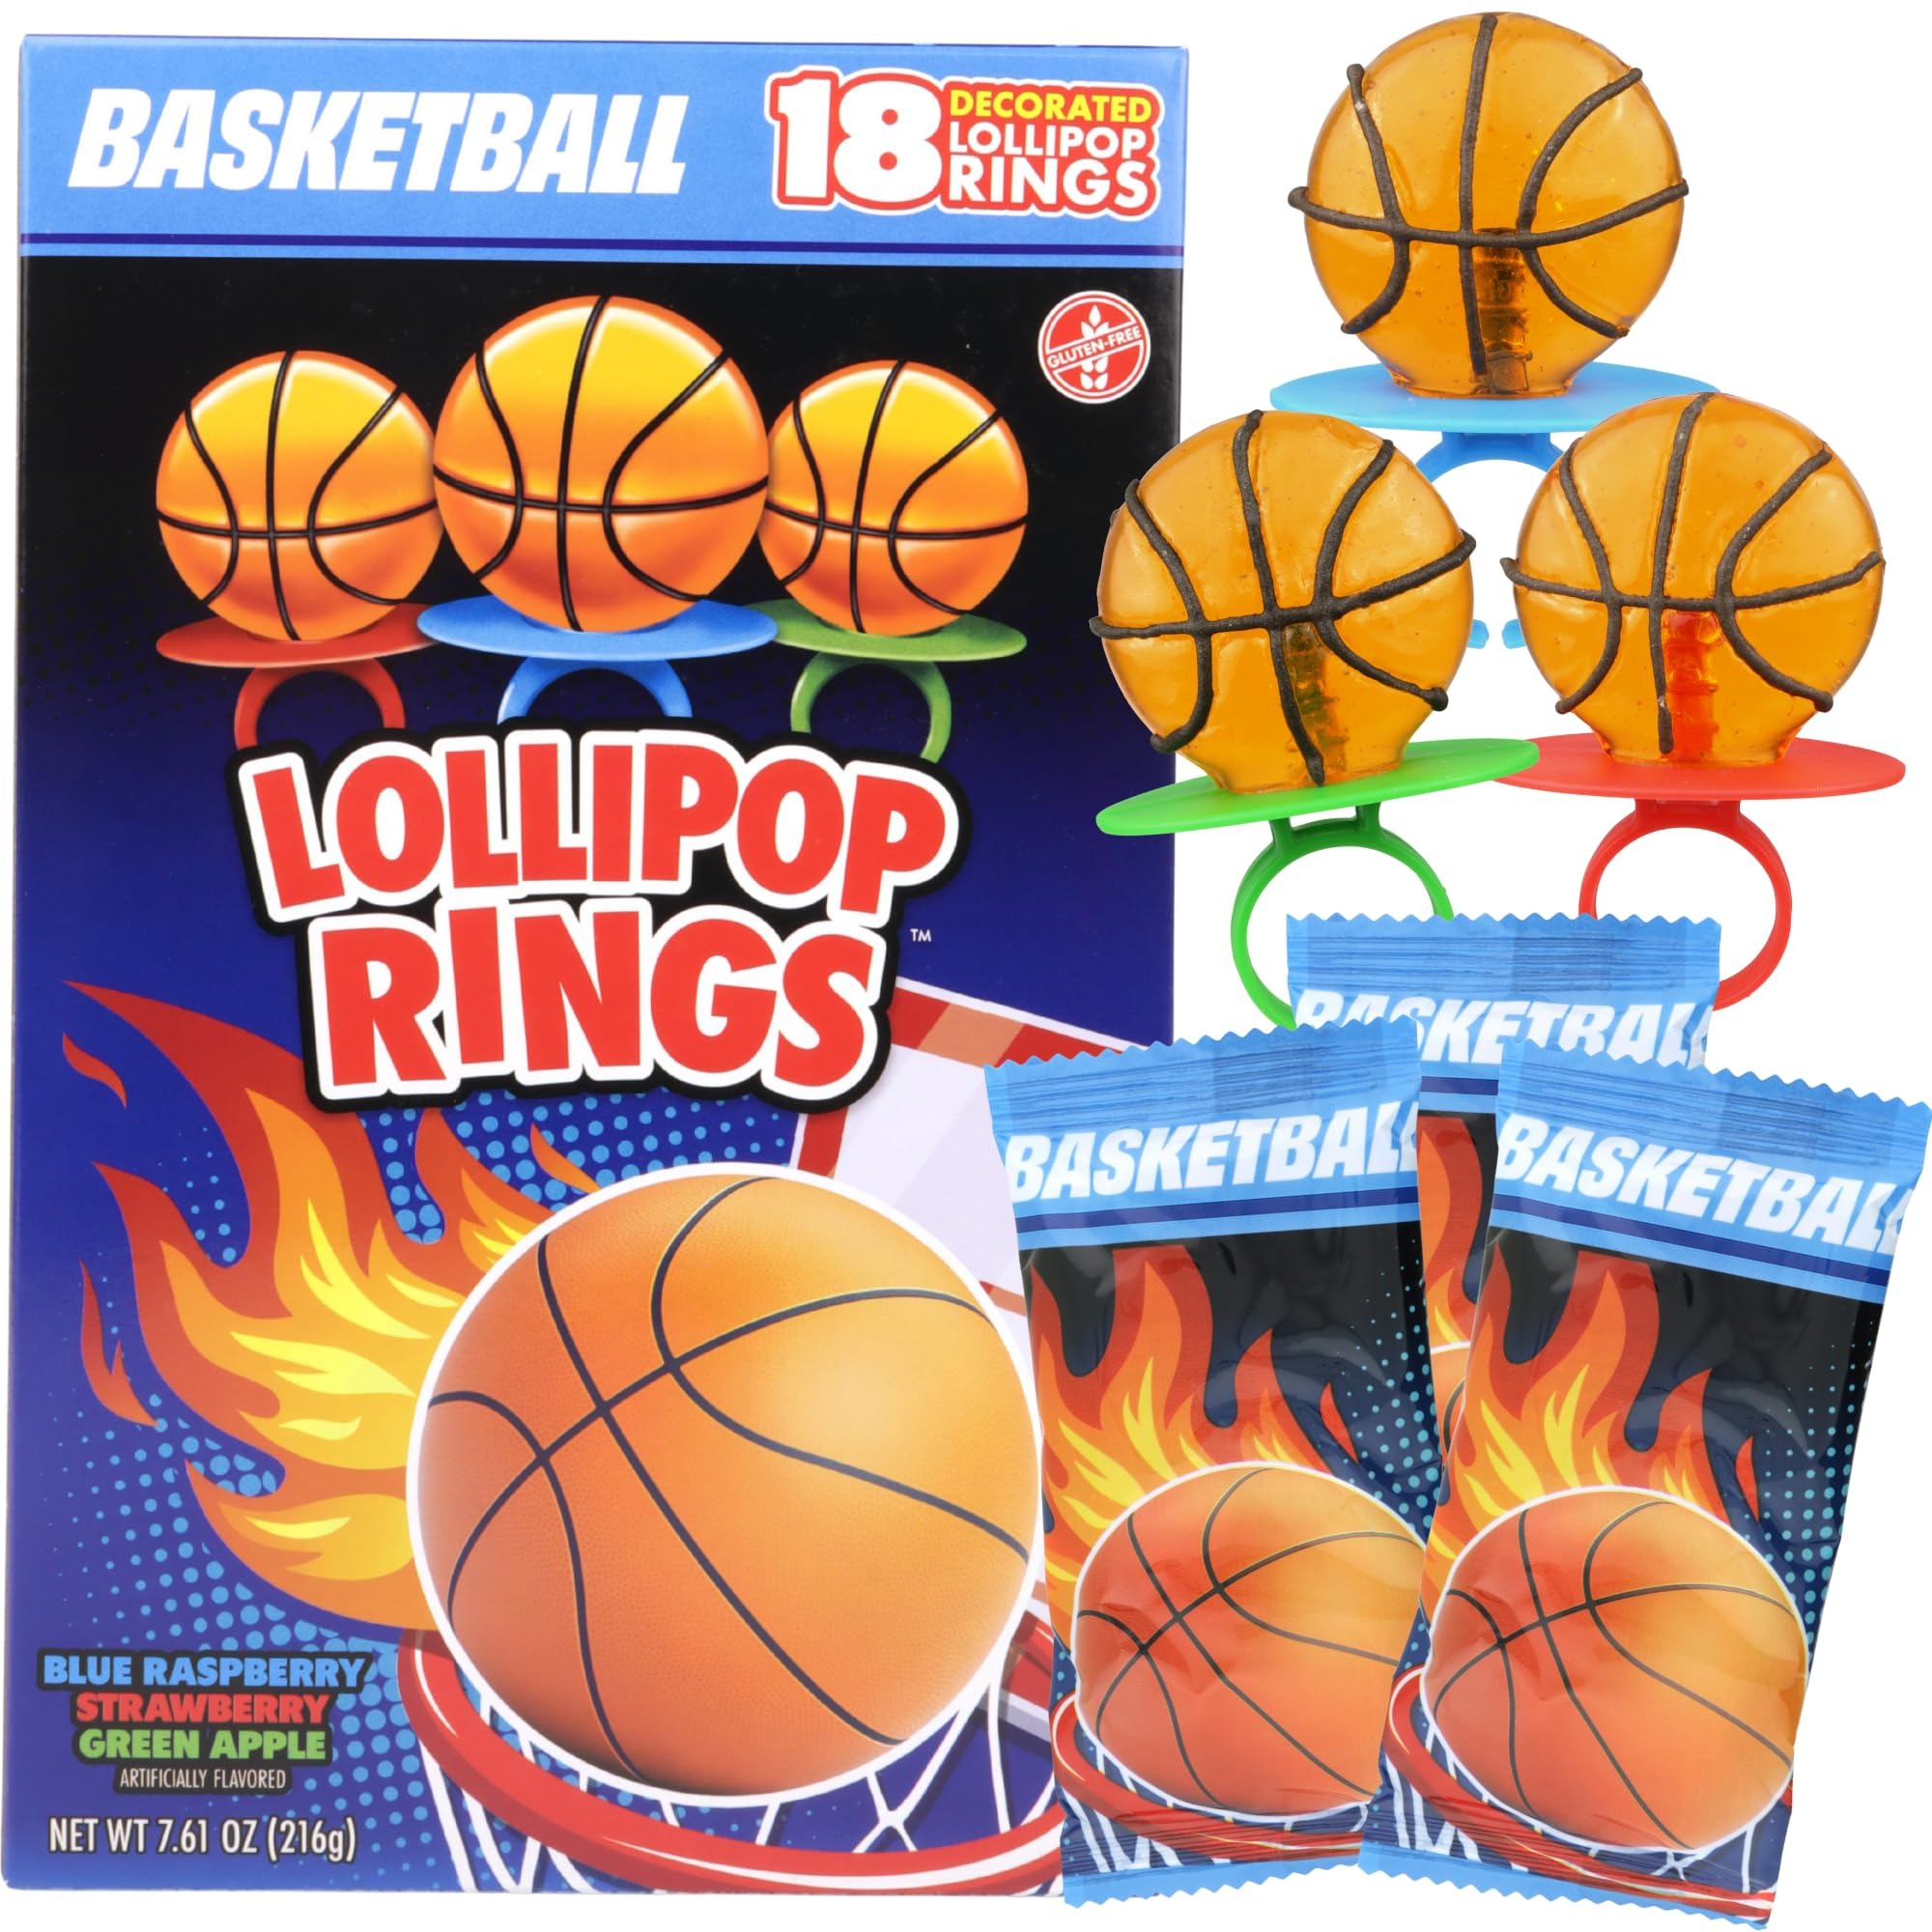
Item Name: Needzo Basketball Lollipop Rings Party Favors, Sports Ball Shaped Candy Goodie Bag Fillers for Birthdays, 18 Suckers
Bullet Point 1: FUN AND FLAVORFUL Basketball Lollipop Rings are the perfect treat for basketball enthusiasts and candy lovers alike. Each lollipop ring features a delightful basketball shape and is bursting with delicious fruit flavor.
Bullet Point 2: PARTY FAVORS These individually wrapped candy rings are perfect for birthday parties and other celebrations like Valentine's Day Classroom Exchanges. Add them to goodie bags or use them as prizes for basketball-themed games and activities, creating a memorable and sweet experience for your guests.
Bullet Point 3: SPORTS BALL SHAPED The basketball shape of these lollipop rings makes them a fantastic addition to sports-themed goodie bags. Whether you're hosting a basketball-themed party or organizing a sports event, these lollipop rings are sure to be a hit with the attendees.
Bullet Point 4: PLENTY TO SHARE Each purchase includes 18 lollipop rings in the box. You'll have plenty to go around and share with friends, family, and party guests.
Bullet Point 5: INDIVIDUALLY WRAPPED lollipop rings are individually wrapped, ensuring maximum freshness and convenience. This makes them easy to distribute and enjoy on the go, while also maintaining their fruity flavor for a delightful snacking experience.
Product Description: Basketball Lollipop Rings, a slam dunk treat for basketball fans and candy enthusiasts! These individually wrapped lollipop rings are shaped like basketballs and packed with fruity goodness. They are perfect for birthday parties, serving as delightful candy favors that will bring a smile to every guest's face. Add them to sports-themed goodie bags to impress young athletes or use them as prizes for basketball-themed games and activities. Each purchase includes 18 lollipop rings in each box. With their convenient packaging and individually wrapped design, these lollipop rings are perfect for on-the-go snacking or enjoying at home. Intended for Ages 15 and up.
Value: 8.82
Unit: Ounce

Price: 26.96